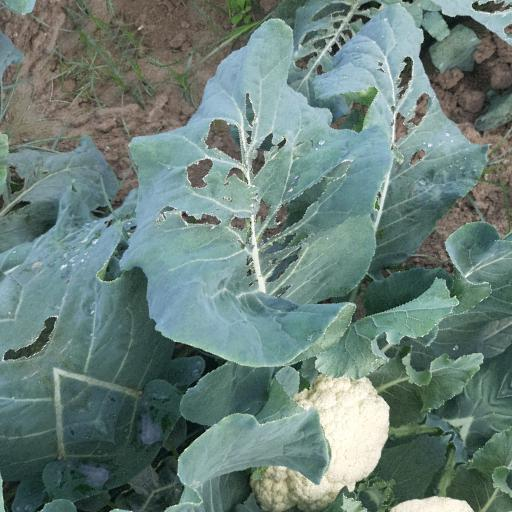
Label: Black Rot